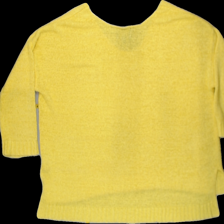
View: back
Type: Sweater
Category: Ladies
Brand: Not Applicable
Colors: Yellow
Material: 63%acrylic 37%nylone
Pattern: Plain
Cut: Loose, V-collar
Size: L
Trend: No trend
Stains: Yes
Damage: 0
Price range: <50
Recommended usage: Export